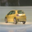
Label: automobile